Wrede passage

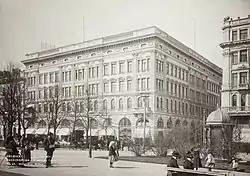
The Wrede house in the early 20th century.

Carl Ludvig Engel designed the block 95b onto reclaimed land from the former Kluuvinlahti bay from 1837 to 1838. The corner between Esplanadi and Mikonkatu previously housed a one-story residential house commissioned by professor Nils Abraham af Ursin for himself, which later became the residence of Infantry General Johan Mauritz Nordenstam. The corner of Aleksanterinkatu housed the residence of master tanner G. A. Dahl. The architect K. A. Wrede and the master builder J. H. Helenius bought the corner lot on Esplanadi with loaned money from Nordenstam's heirs and the house was built in a year and a half from 1887 to 1888. Wrede also lived in the house himself. He designed the so-called "Central house" as a continuation of the passage in 1889, which was commissioned by merchant official Julius Tallberg from 1890 to 1892. After this the passage stretched throughout the block.